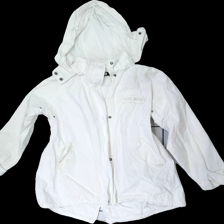
View: front
Type: Jacket
Category: Ladies
Brand: Bikbok
Colors: White
Material: 100% cotton
Cut: Regular
Size: XS
Season: Spring
Stains: Major
Damage: outwashed yellowing
Price range: 50-100
Recommended usage: Recycle